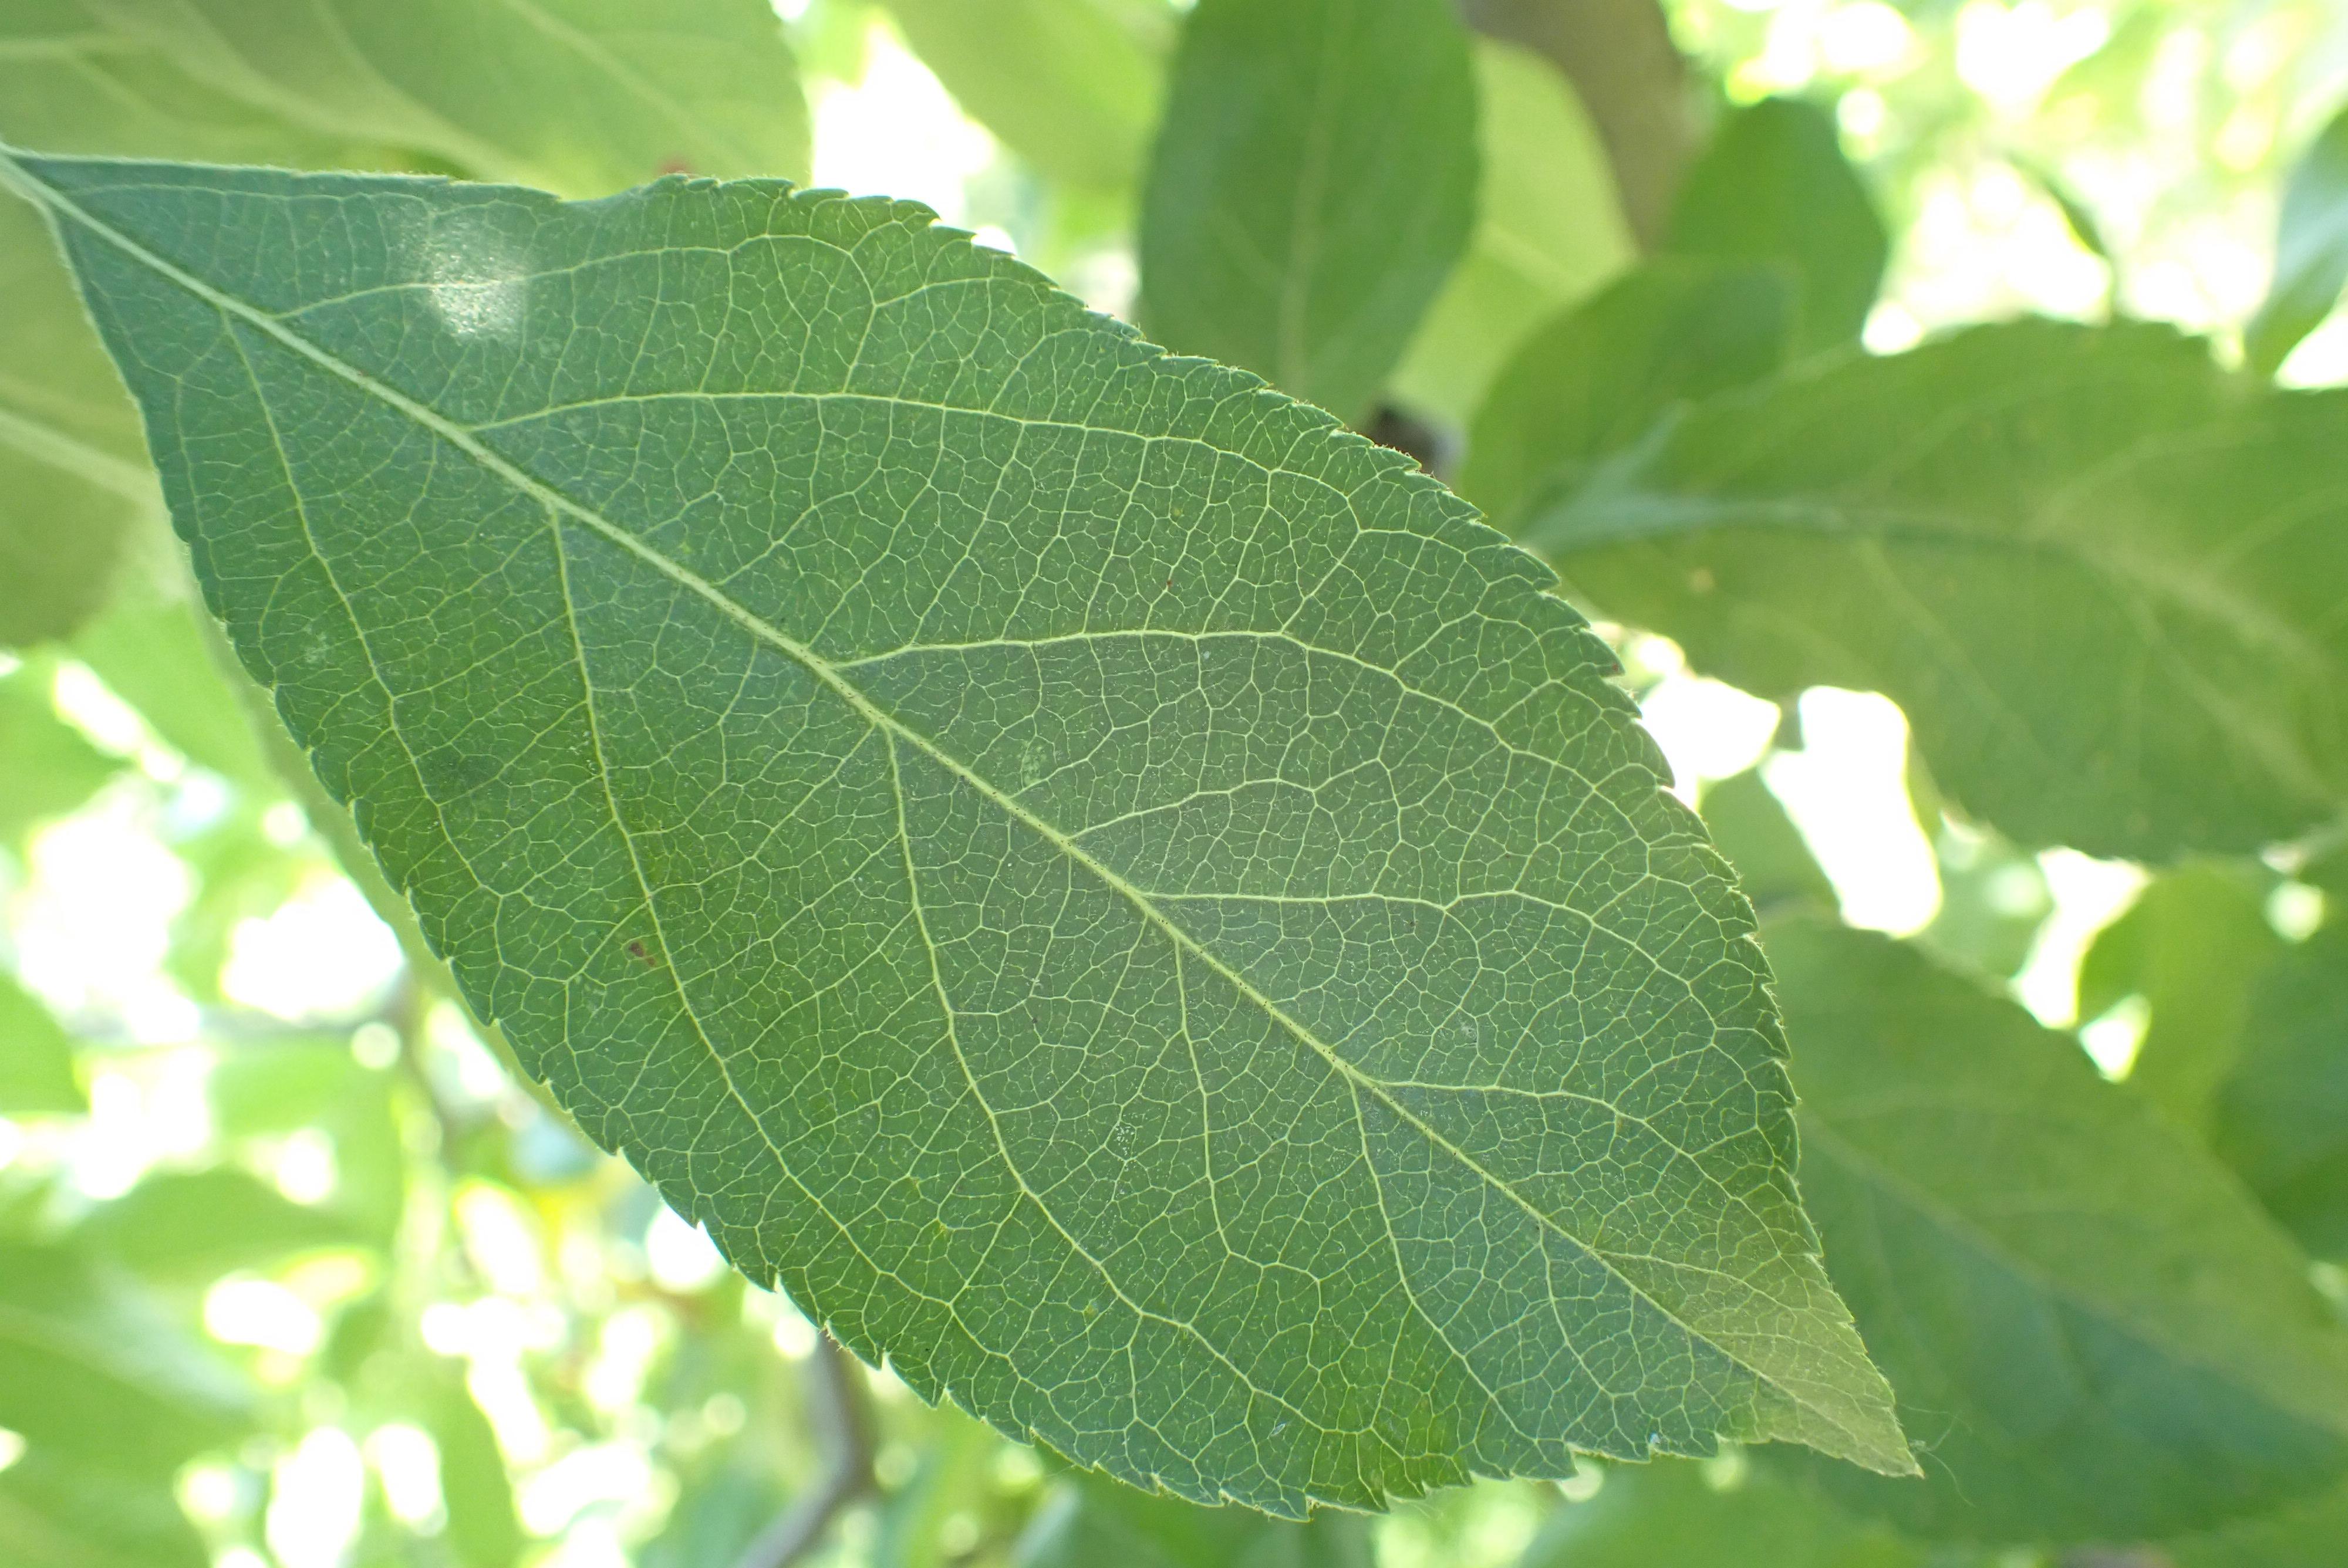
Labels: healthy